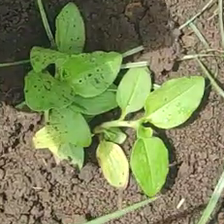
Weed species: Kena_(Commplina_benghalensio)